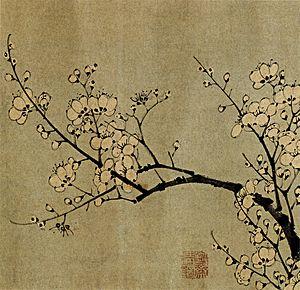
L'expression les Quatre gentilshommes, aussi appelés Quatre nobles plantes ou Quatre gentlemen correspond dans l'art chinois aux plantes suivantes : l'orchidée, le bambou, le chrysanthème et le prunier. L'expression compare les quatre plantes au junzi ou homme de bien du confucianisme. Elles sont le plus souvent représentées dans des lavis et appartiennent à la catégorie des peintures de fleurs et d'oiseaux. C'est un thème favori des lettrés qui identifie les vertus confucéennes telles l’intégrité, la fidélité et la persévérance à ces quatre fleurs.
Sun Long ou Souen Long ou Sun Lung, surnom: Congji, nom de pinceau: Duchi, est un peintre chinois, originaire de Piling, province du Jiangsu. Il est actif au début de la dynastie Ming au XVᵉ siècle.